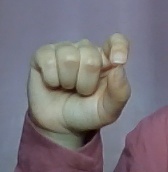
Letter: fa